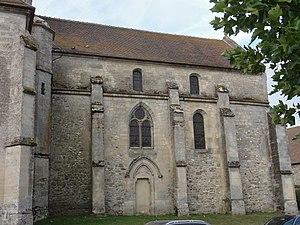
Église Sainte-Marie-Madeleine du Bellay-en-Vexin (voir titre).
L'église Sainte-Marie-Madeleine est une église catholique paroissiale située au Bellay-en-Vexin, en France. De plan cruciforme, elle se compose d'une nef-grange d'origine romane, mais maintes fois remaniée ; d'une base du clocher dont les quatre arcs-doubleaux conservent d'intéressants chapiteaux romans provenant de deux campagnes de construction différentes, alors que la voûte et ses colonnettes à chapiteaux datent seulement de la fin du XIIIᵉ siècle ; d'un croisillon sud gothique rayonnant ; d'une chapelle gothique flamboyante au nord ; et d'un petit chœur carré de la Renaissance. L'aspect extérieur, sobre et sévère, ne révèle pas la multiplicité des campagnes de construction, qui n'ont du reste que peu modifié le plan primitif. Par les deux portails, dont l'un est bouché, et par son clocher en bâtière richement décoré, l'église Sainte-Marie-Madeleine paraît avant tout comme un édifice de la période rayonnante, et les rares éléments romans ne sont visibles que depuis l'intérieur.